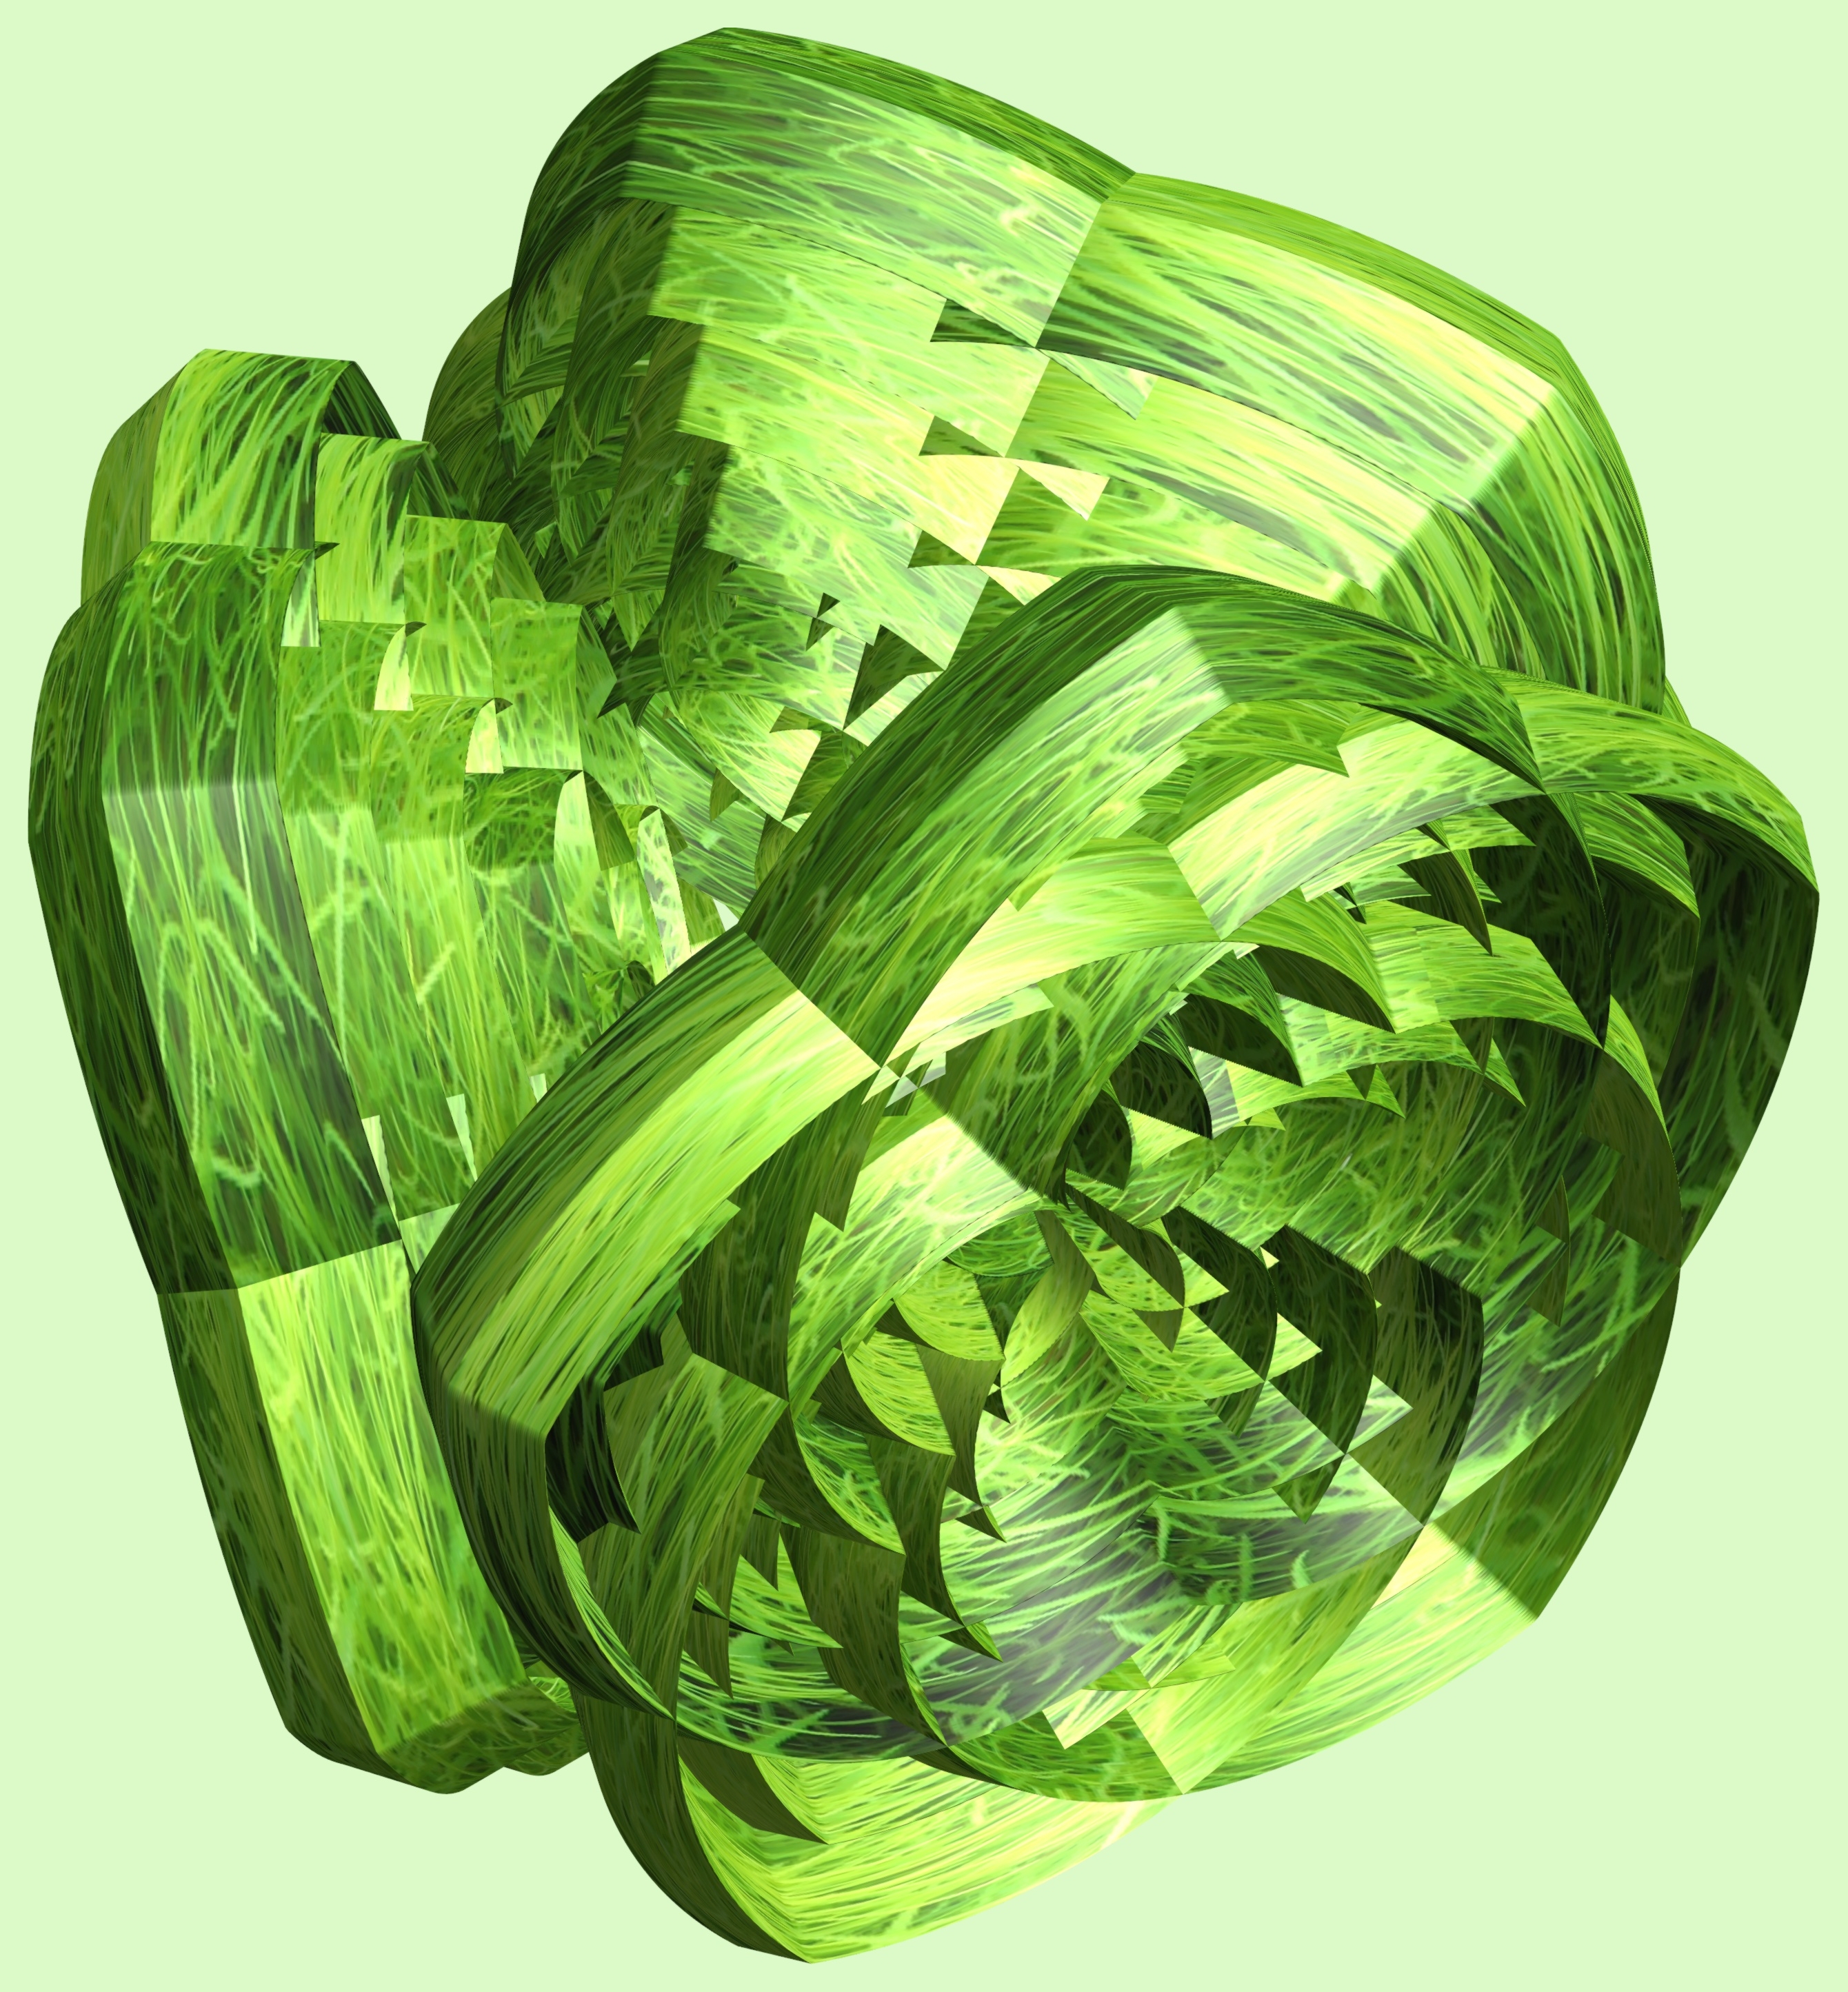
structure, texture, leaf, flower, petal, pattern, green, jewellery, cool image, design, symmetry, 3d, graphic, torus, mathematica, cg, parametricplot3d, code, program, algorithm, mapping, emerald, fashion accessory